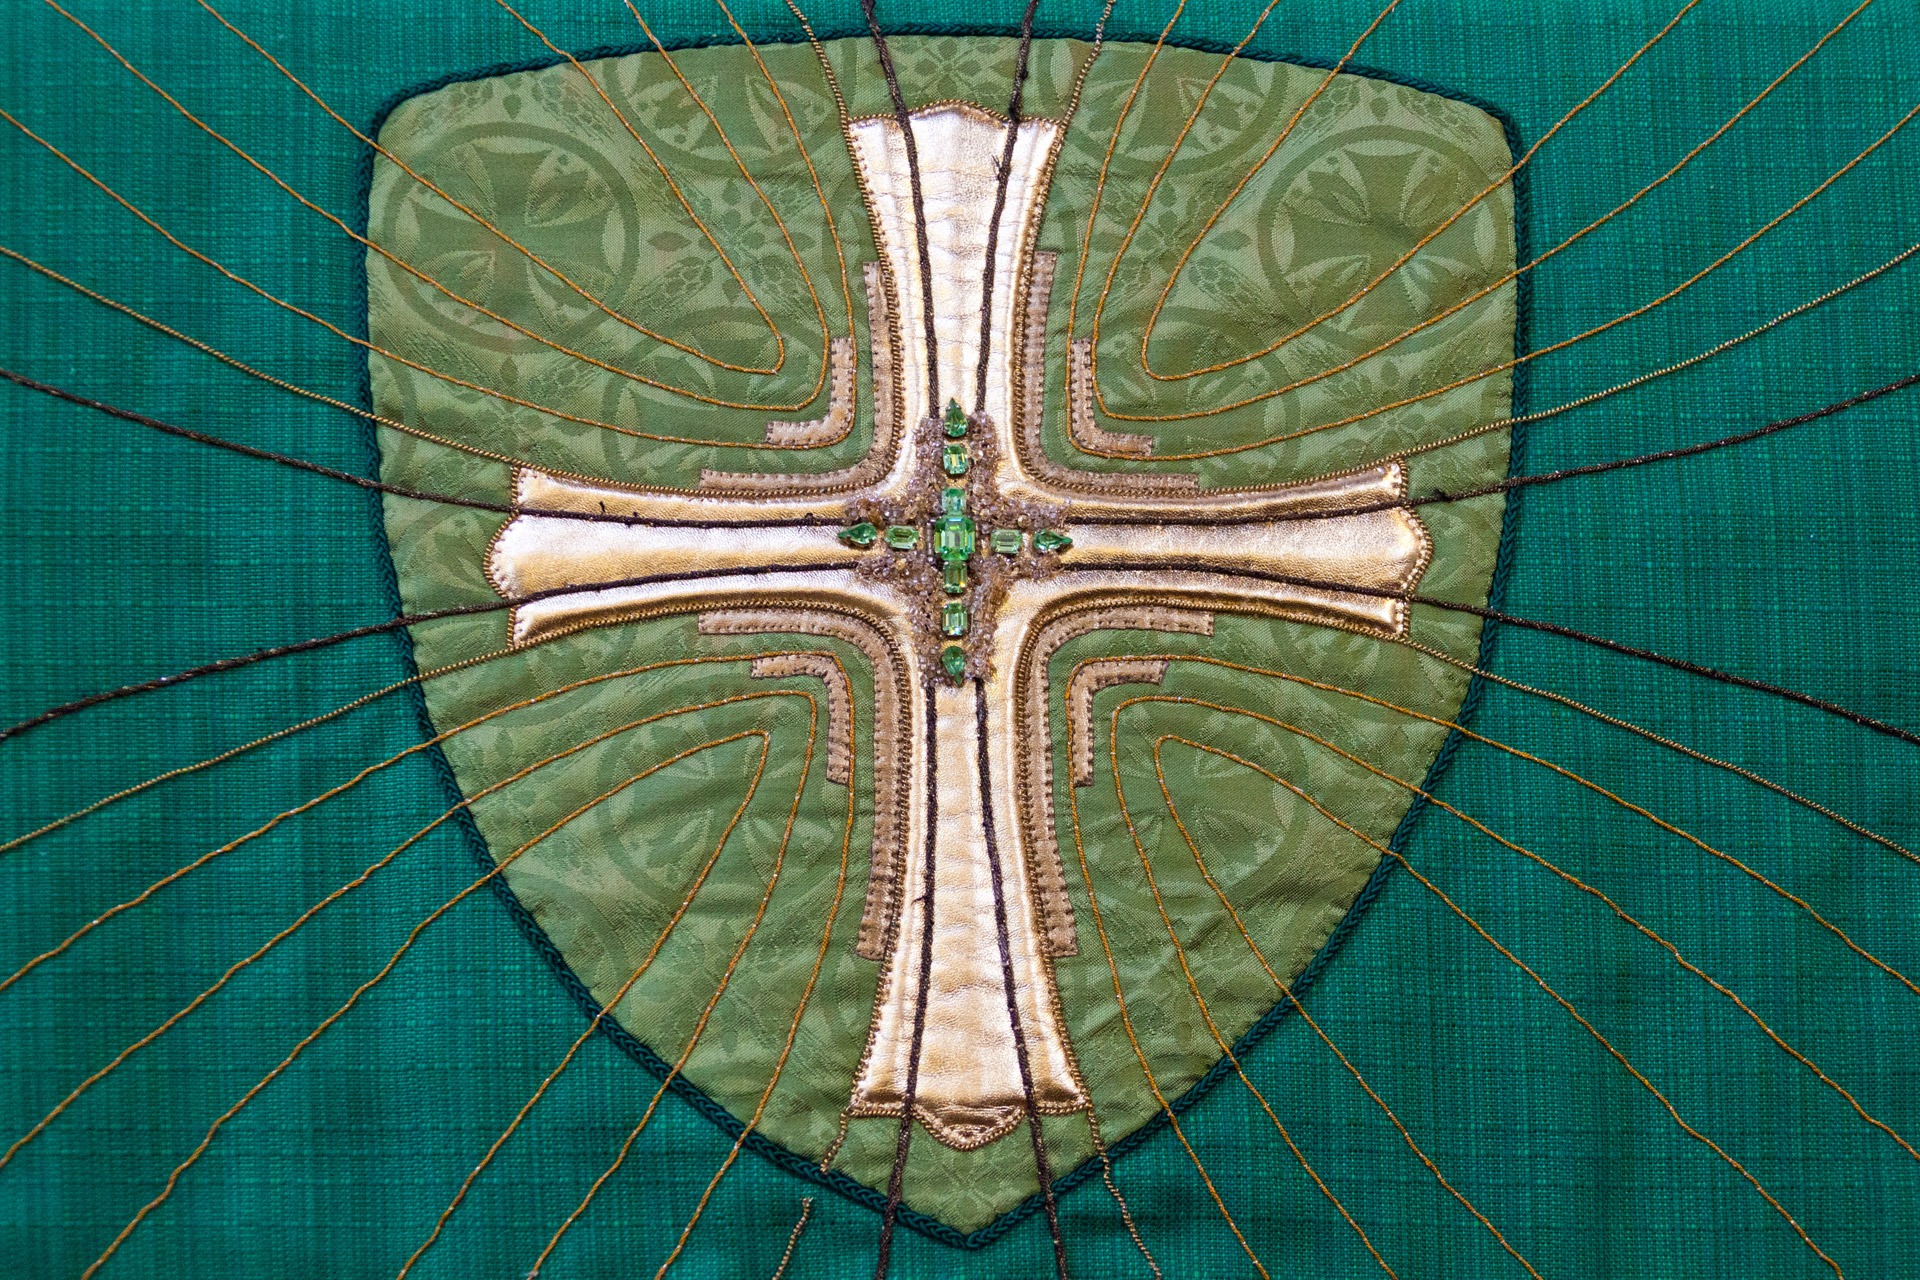
leaf, decoration, pattern, green, symbol, religion, church, craft, cross, christian, cloth, circle, ornament, fabric, religious, art, ornate, symmetry, christianity, organ, shape, embroidery, symbolic, embroidered